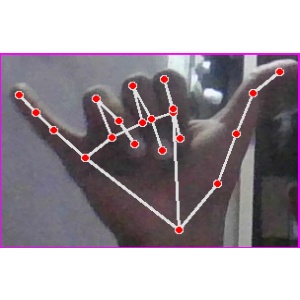
अक्षर: य